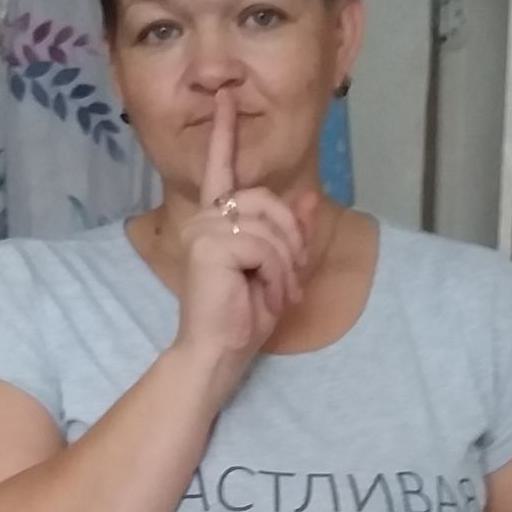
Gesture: mute